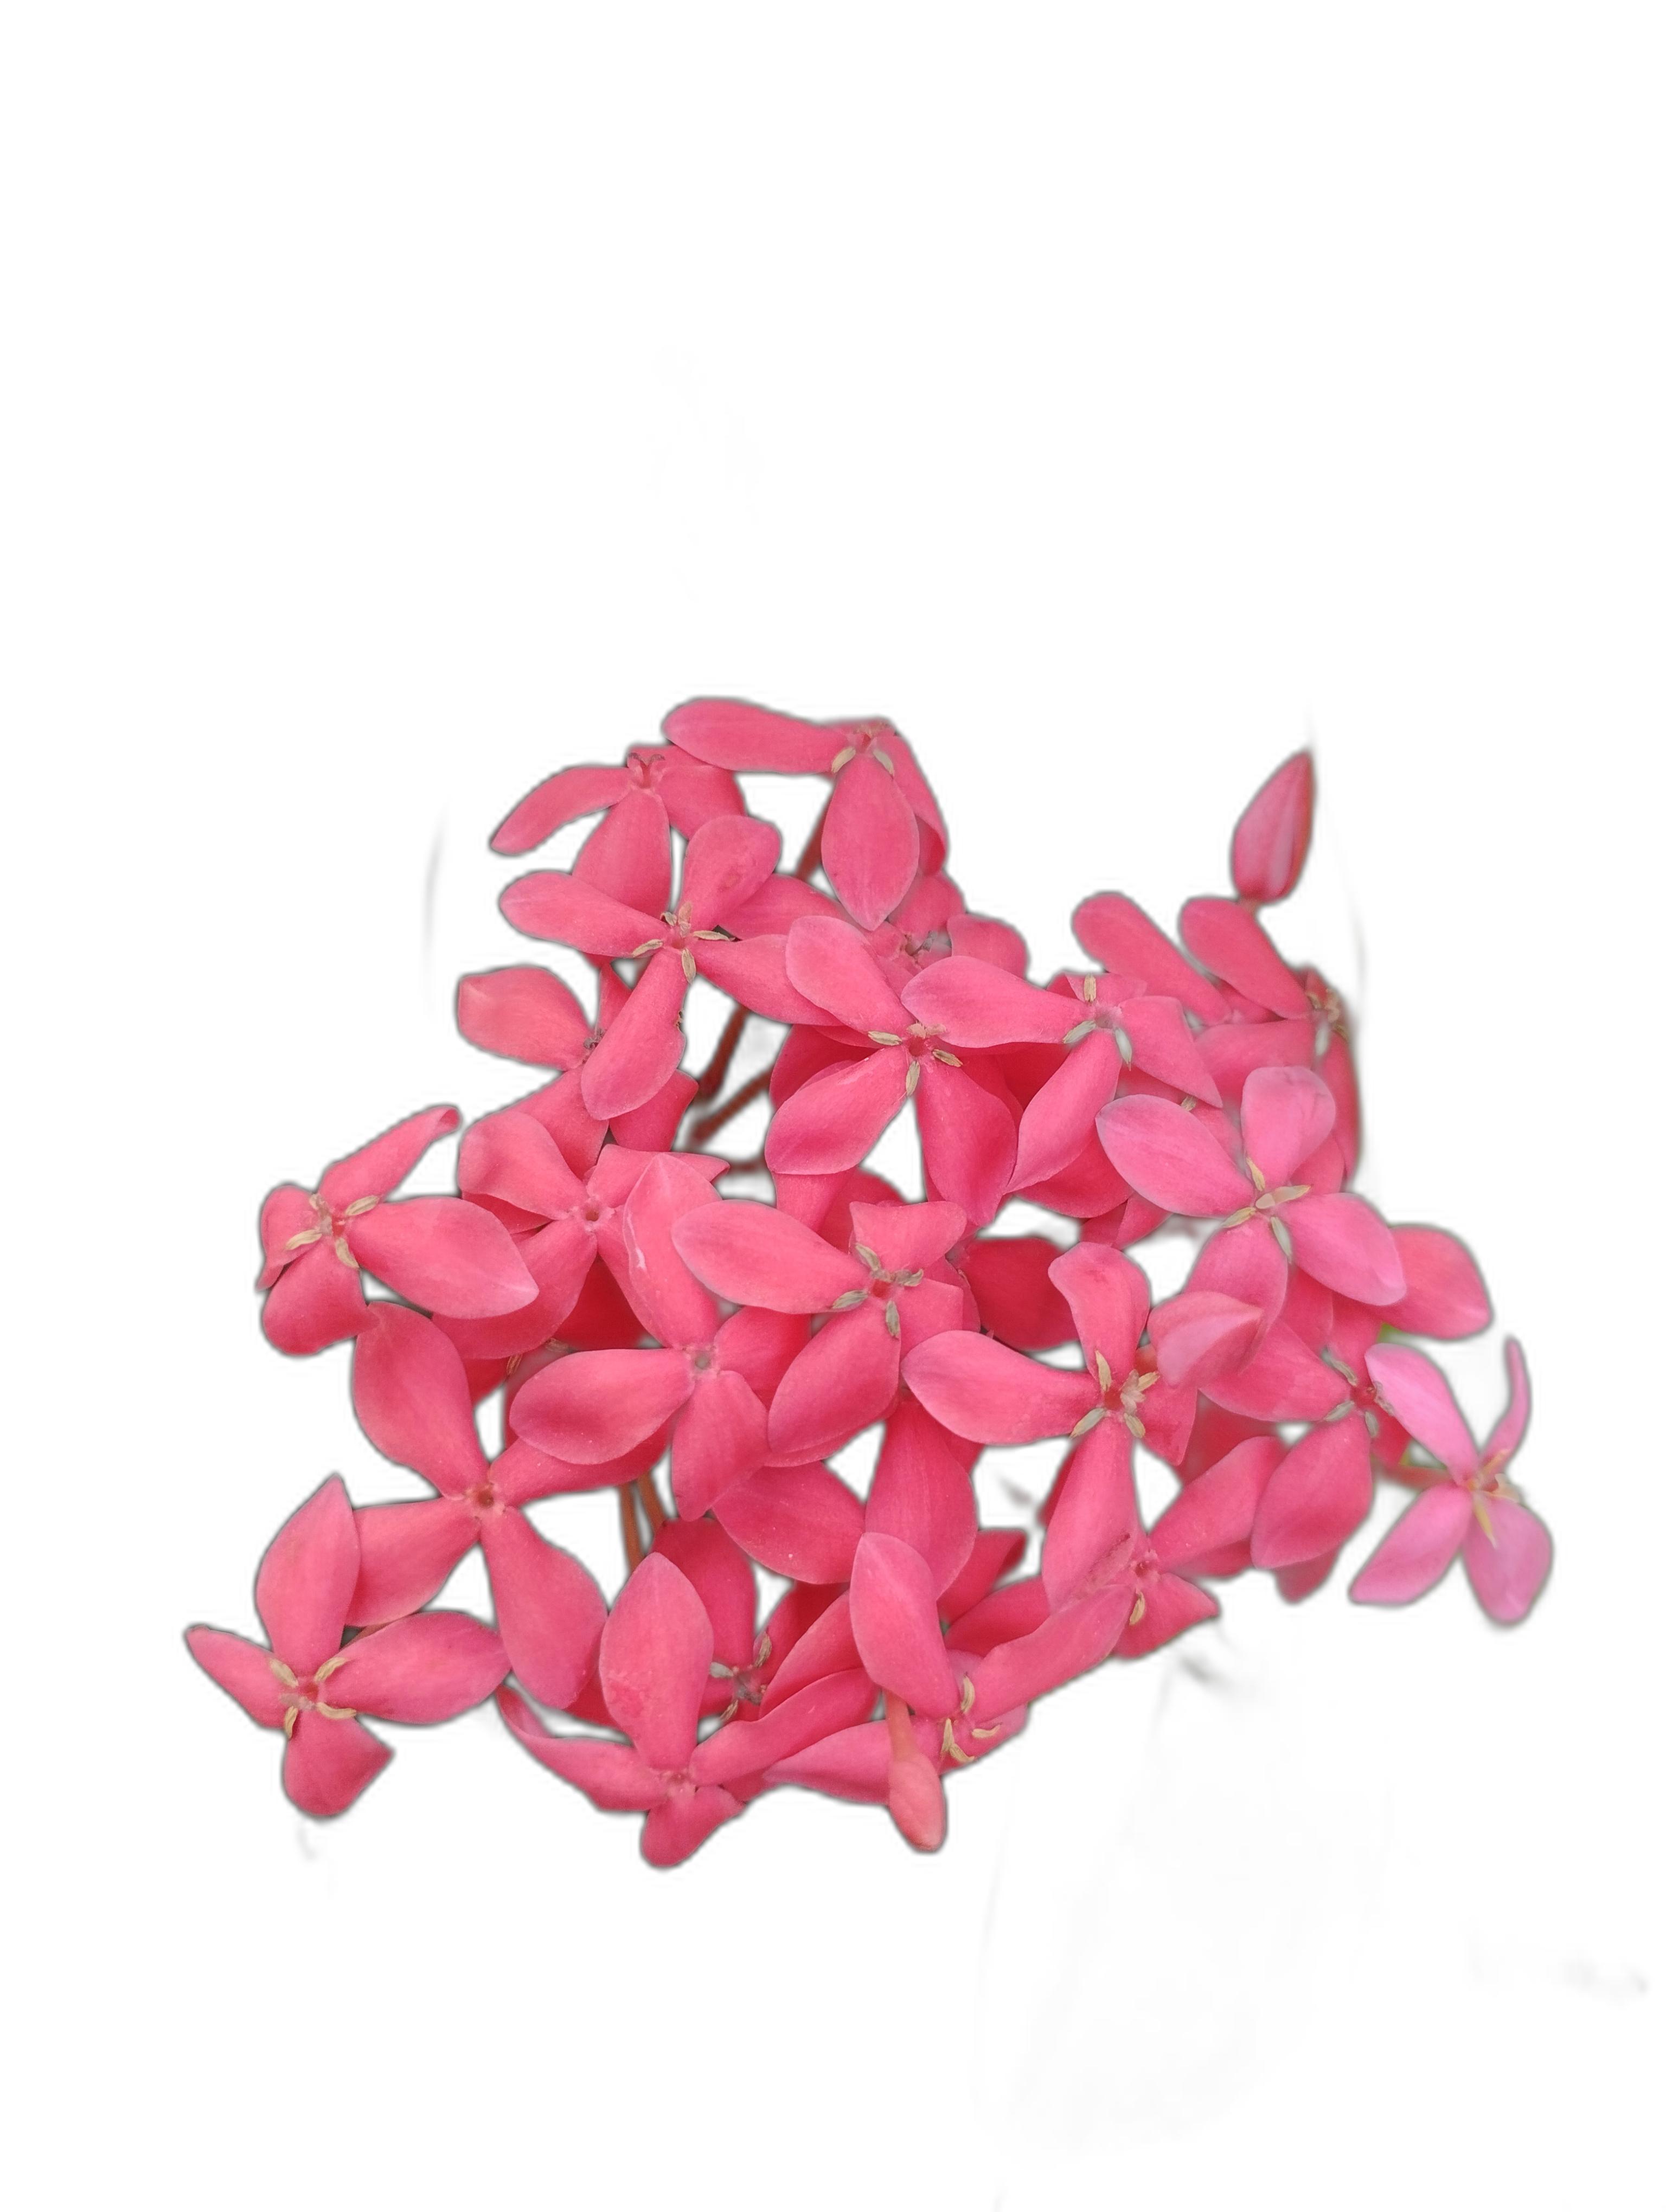
Label: Jungle geranium